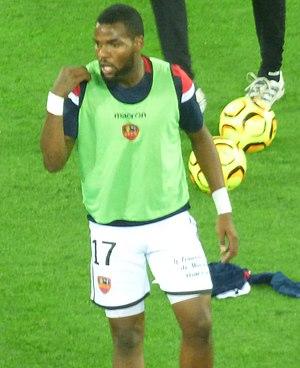
Aaron Boupendza avant le match RC Lens / GFC Ajaccio, comptant pour la onzième journée du championnat de France de Ligue 2 2018-2019 au Stade Bollaert-Delelis, le 22 octobre 2018.